Patria Pasi variants

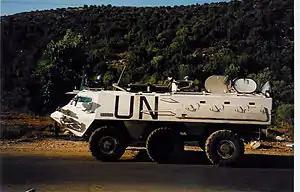
A Finnish XA-180 in the UNIFIL operation in Lebanon

The prototype of XA-180 was produced by Sisu Auto in 1980 for the tests. Another type, which was ordered for tests was made by a tractor manufacturer Valmet (now Valtra). In 1983, Sisu XA-180 was chosen as the armoured personnel carrier for the defence forces of Finland. On 22 December 1983, first 41 Sisus were ordered for the defence forces itself and nine were reserved for the peace-keeping activities of the United Nations. The defence forces of Finland has 425 XA-180 and XA-185 types Pasis.